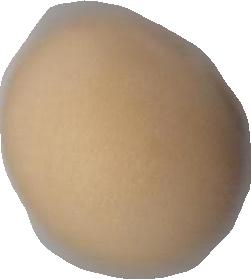
Variety: Grobogan